Mike Simms

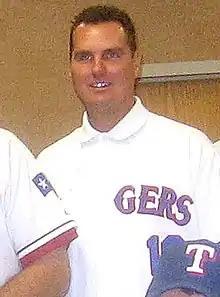
Sims in 2010

Michael Howard Simms (born January 12, 1967) is a former Major League Baseball outfielder. He played all or parts of nine seasons in the majors between 1990 and 1999. Six of those seasons (1990–92 and 1994–96) were spent with the Houston Astros, and three (1997–99) with the Texas Rangers.